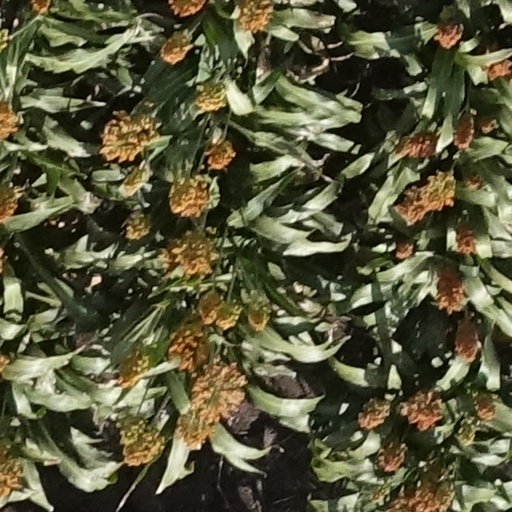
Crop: sorghum